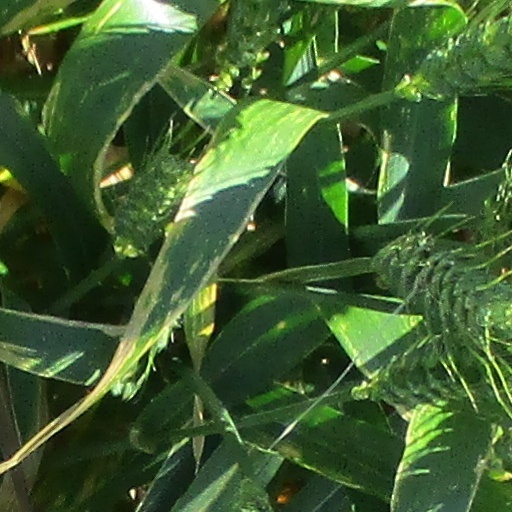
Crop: wheat